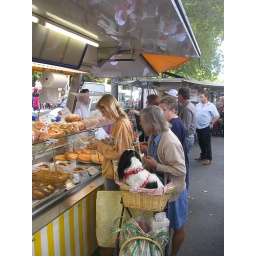
French lady with a dog in the basket